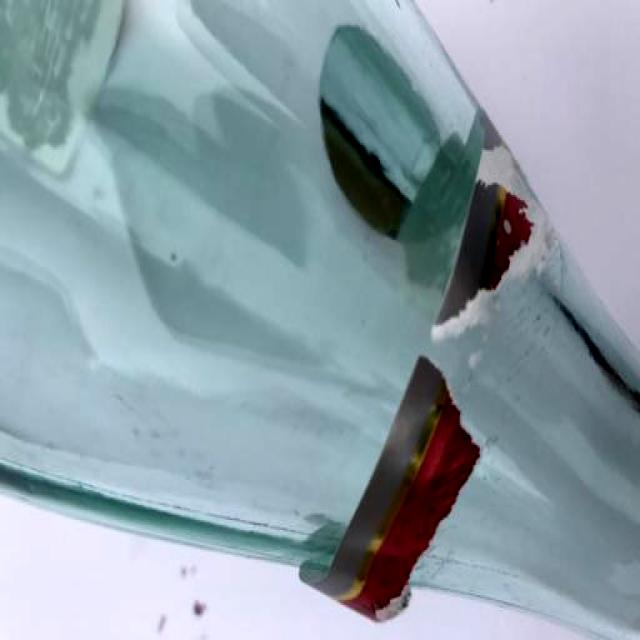
Label: Glass